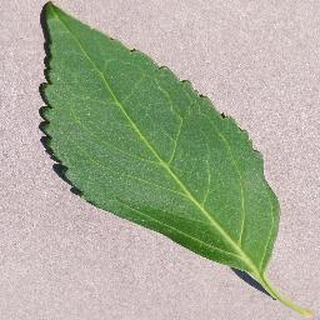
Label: healthy_cherry